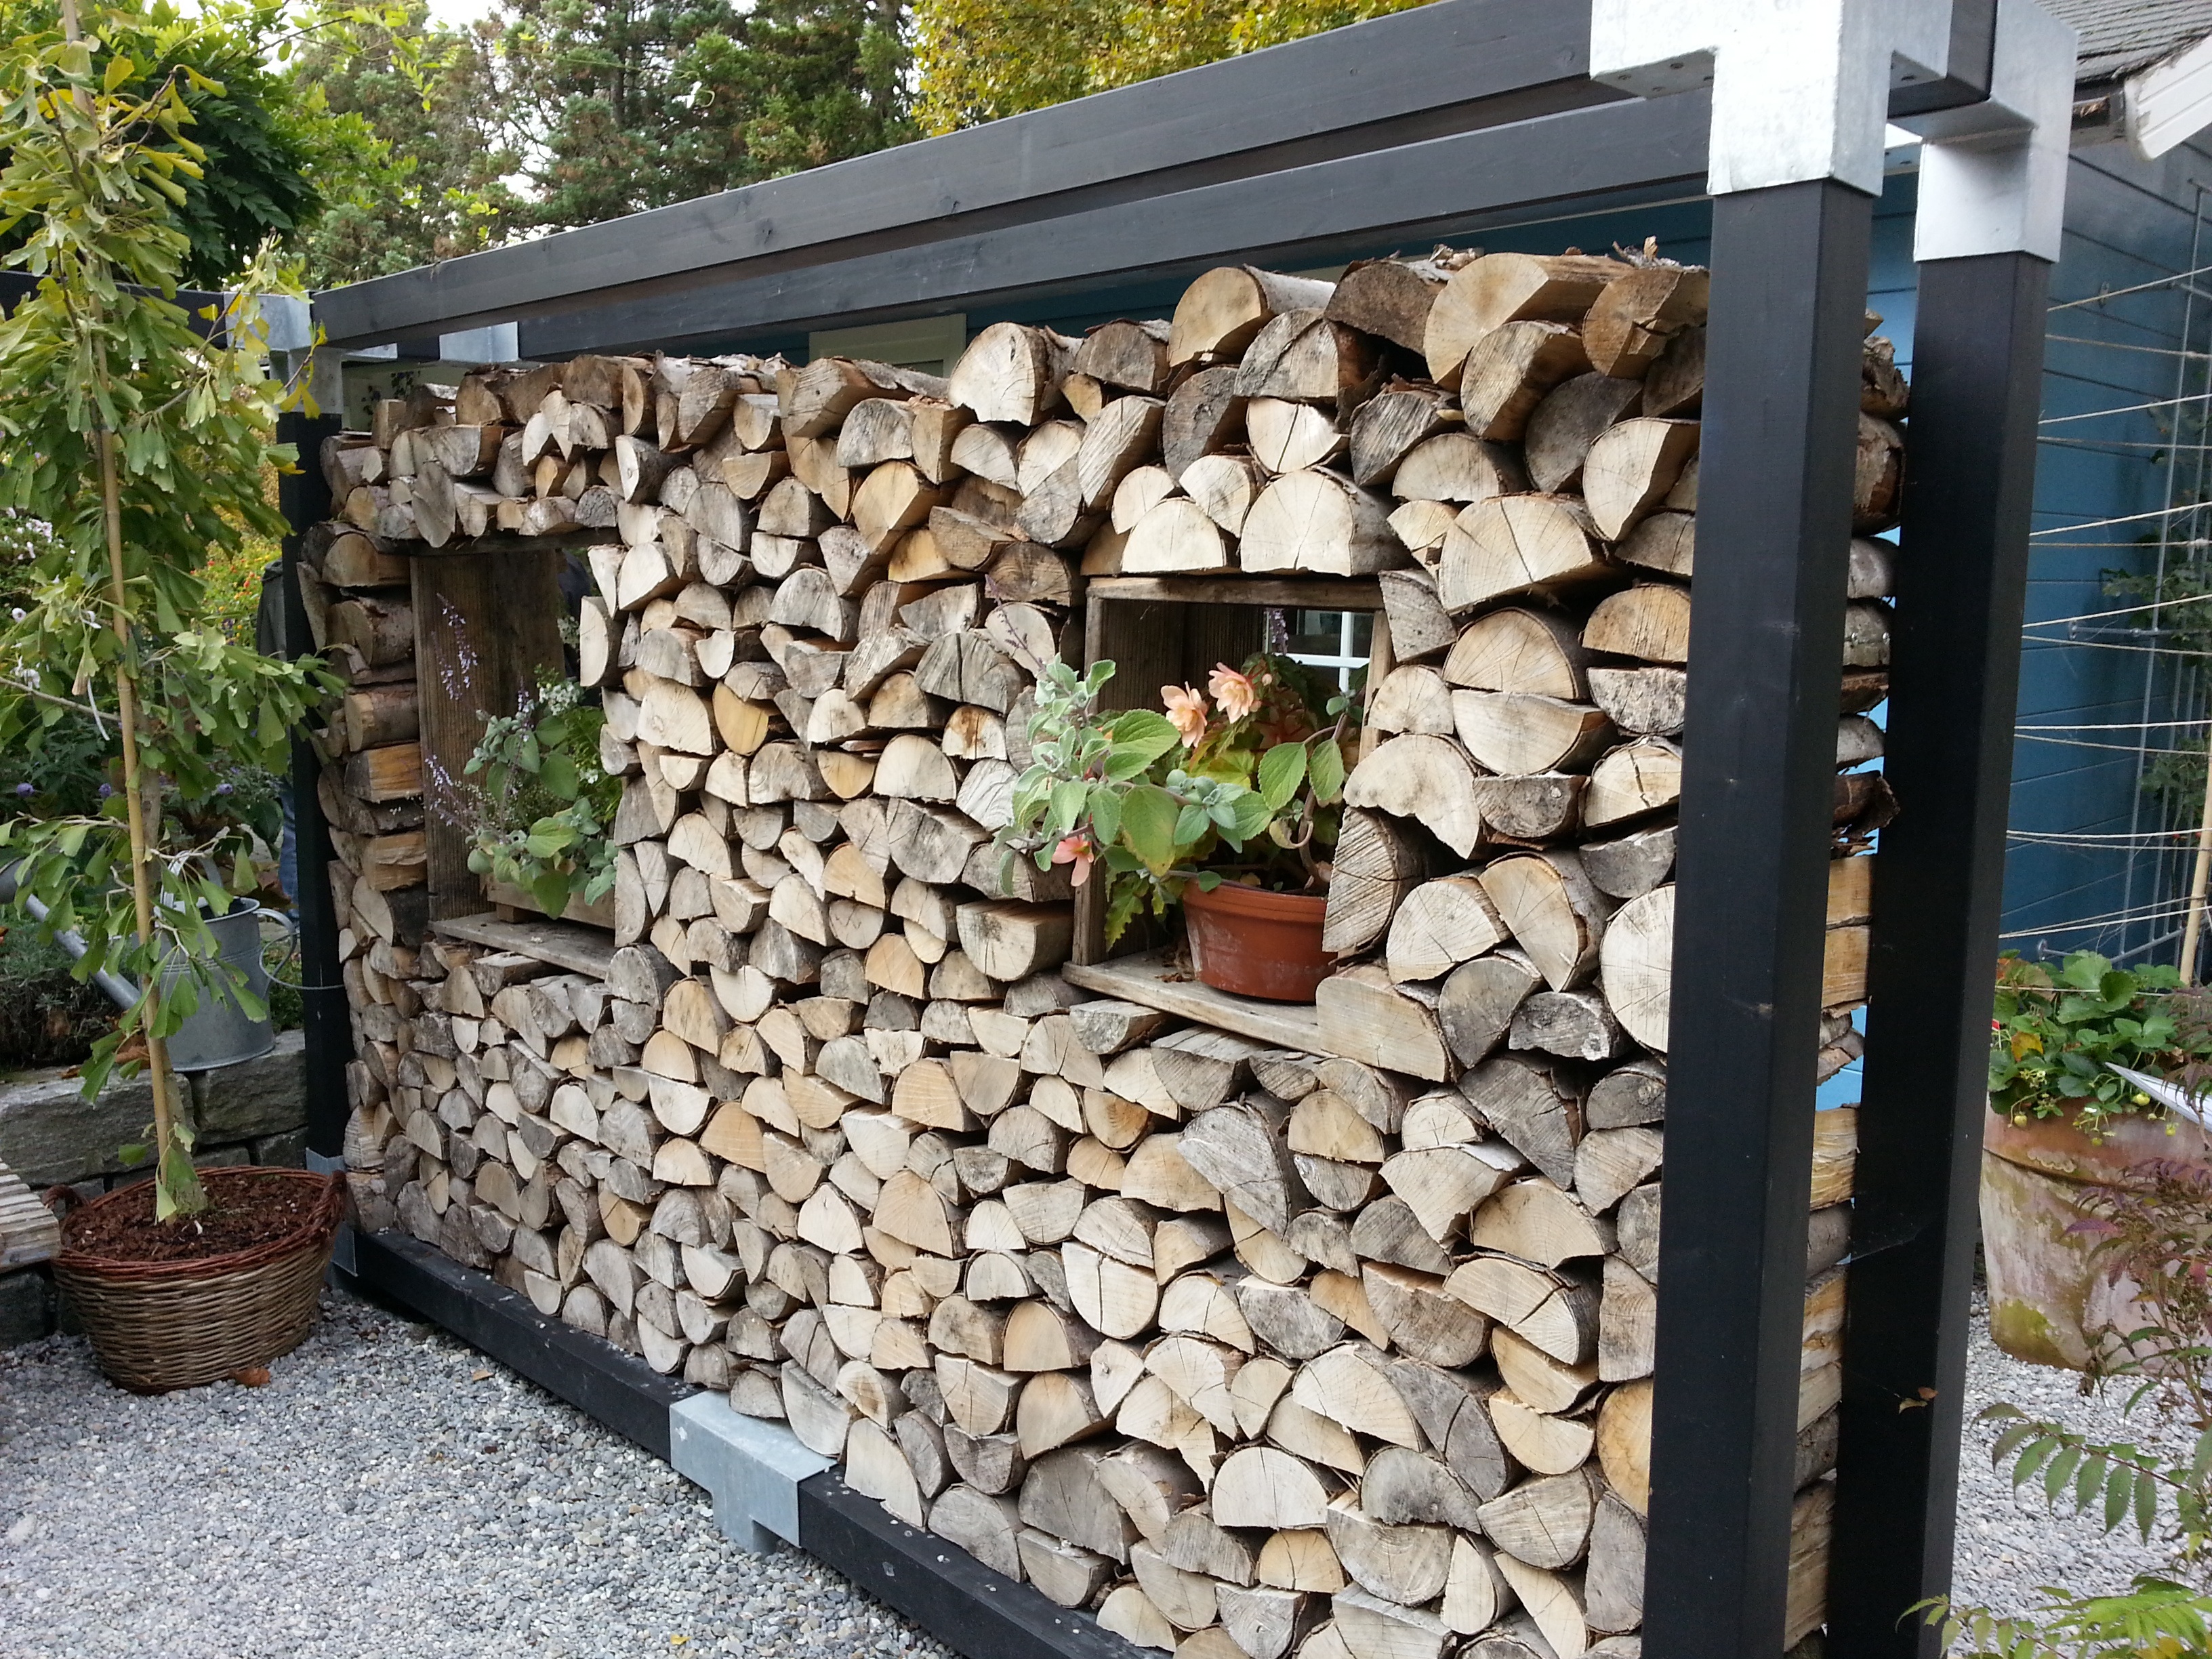
wood, wall, shed, cottage, park, backyard, stone wall, garden, wood wall, yard, holzstapel, outdoor structure, partition wall